Canadian women in the world wars

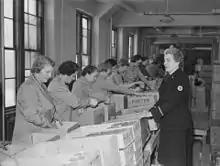
Women volunteers from Canadian Red Cross assemble packages for prisoners of war in 1942.

When Canada declared war in 1939, women felt obligated to help the fight. In October 1938, the Women's Volunteer Service was established in Victoria, British Columbia. A recruitment event was held in hopes of gaining around 20 new volunteers; over 100 women arrived to join the efforts. Shortly after, more British Columbian women felt the need to do their part, and when the 13 corps joined together, and the B.C. Women's Service Corps was created. Soon after, all the other Canadian provinces and territories followed suit and similar volunteer groups emerged. "Husbands, brothers, fathers, boyfriends were all joining up, doing something to help win the war. Surely women could help as well!" In addition to the Red Cross, several volunteer corps had designed themselves after auxiliary groups from Britain. These corps had uniforms, marching drills and a few had rifle training. It soon was clear, that a unified governing system would be beneficial to the corps. The volunteers in British Columbia donated $2 each to pay the expenses so a representative could talk to politicians in Ottawa. Although all of the politicians appeared sympathetic to the cause, it remained 'premature' in terms of national necessity.